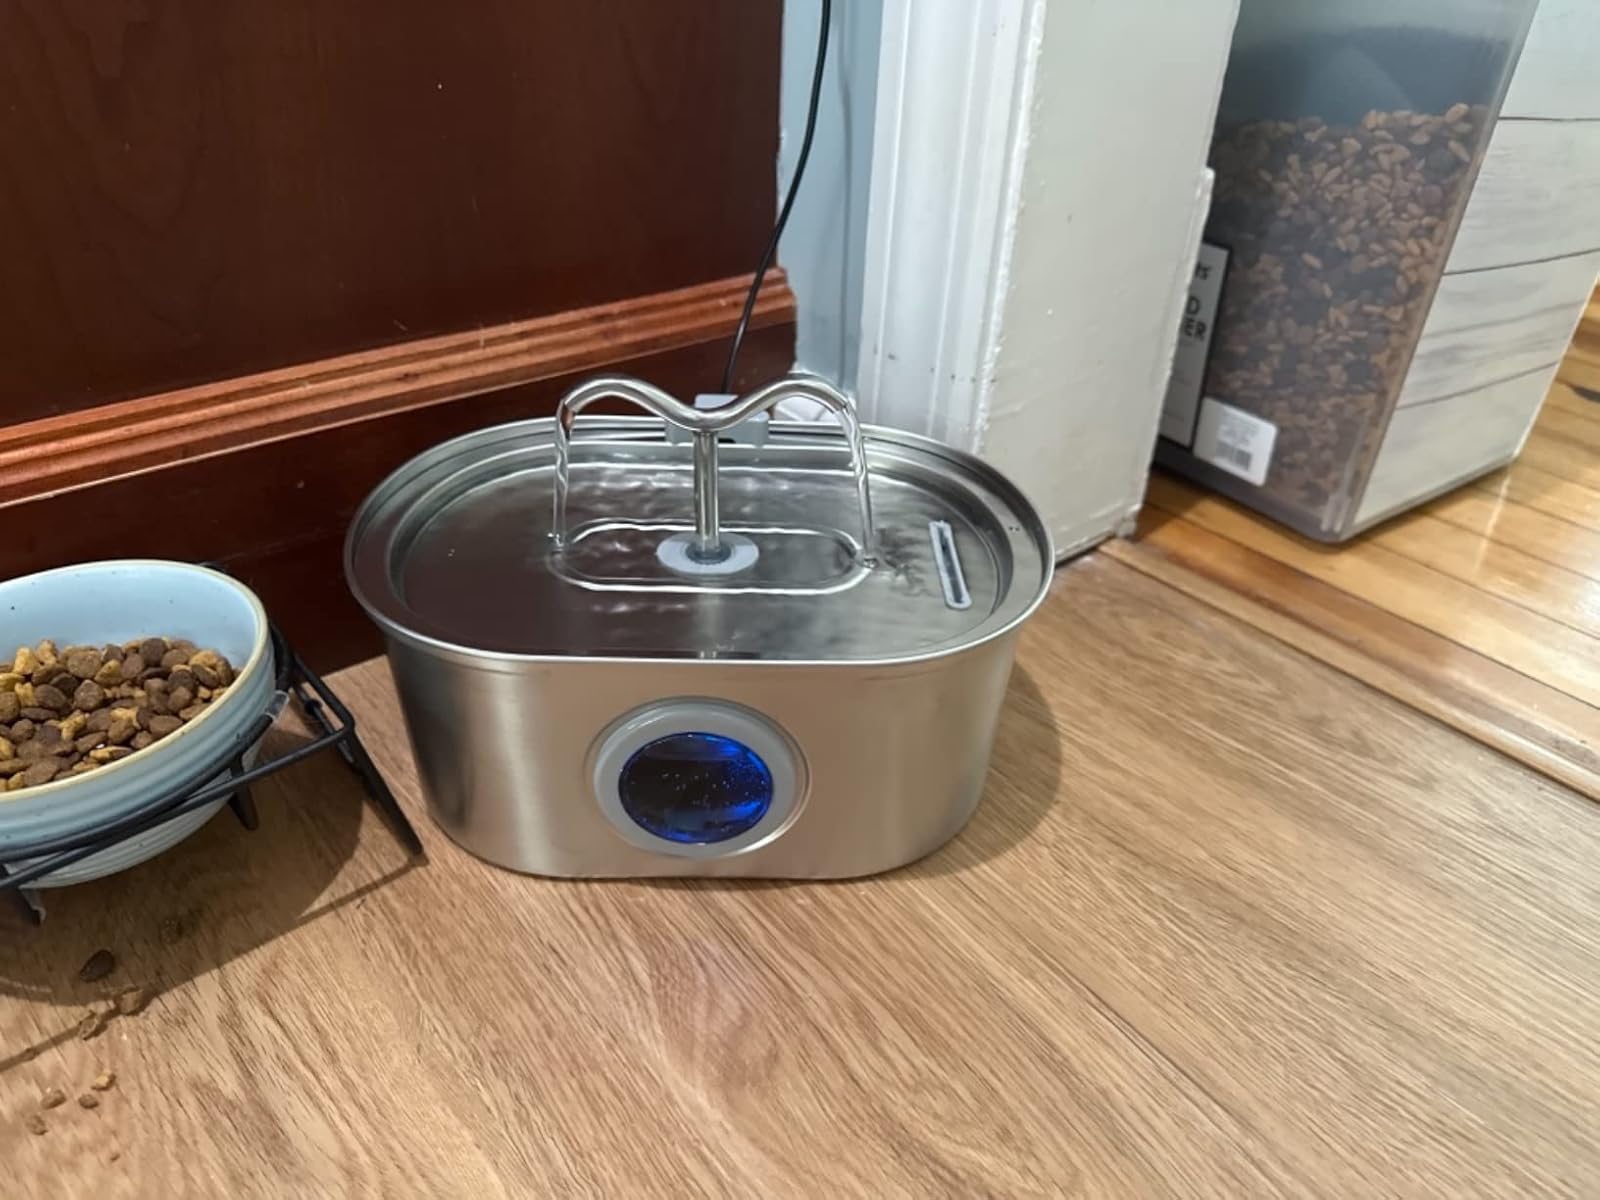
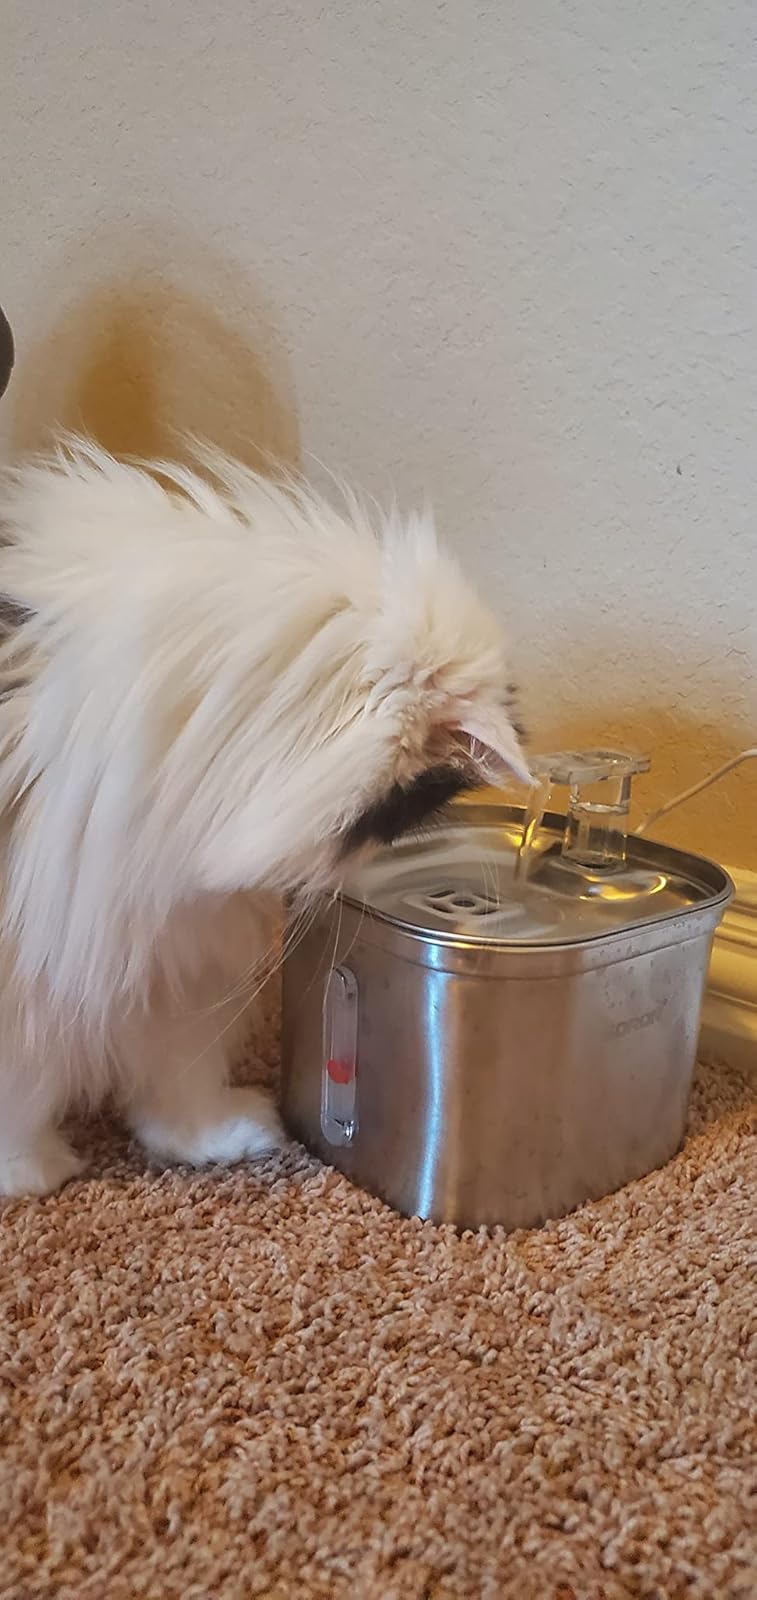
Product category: items_bowl
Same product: no